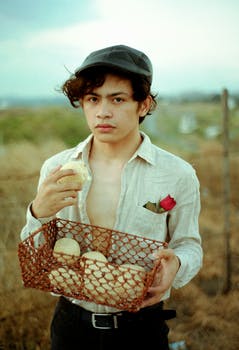
Label: No Watermark